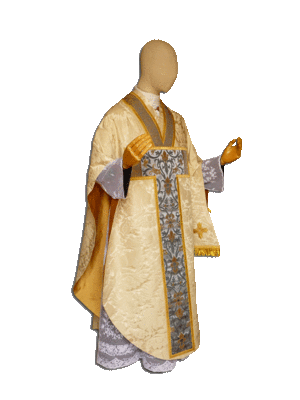
Chasuble Renaissance dite borroméenne puisqu'elle suit le modèle utilisé par St. Charles Borromée. Les orfrois en lampas rappellent la couleur bleue mariale, tout en maintenant le corps du vêtement blanc, qui est prévu dans le rite romain pour la célébration des fêtes de la Sainte Vierge. Design: Pietro Siffi. Copyright: Ars Regia - www.ars-regia.com Italiano: Casula di foggia rinascimentale detta borromea perché ripropone il modello usato da San Carlo Borromeo. I clavi in lampasso azzurro richiamano il colore mariano, pur mantenendo il corpo del paramento in bianco, che è quello prescritto nel Rito romano per le feste della Beata Vergine. Design: Pietro Siffi. Copyright: Ars Regia - www.ars-regia.com
Les parements ou parements liturgiques ou la paramentique, sont l'ensemble des vêtements, coiffes, tentures et ornements utilisés dans les liturgies chrétiennes. On y inclut parfois l'orfèvrerie sacrée.